New York University Tisch School of the Arts

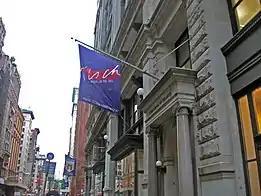
A Tisch School flag (with an older logo) displayed at the building's main entrance, .

The New York University Tisch School of the Arts (commonly referred to as Tisch) is the performing, cinematic, and media arts school of New York University.